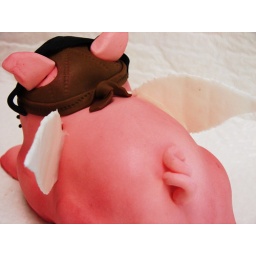
flying pig mini cake design for client running in The Flying Pig Marathon in Cinncinati.